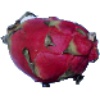
Label: Pitahaya Red 1